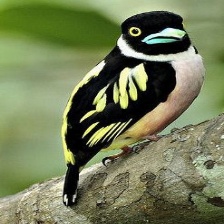
Species: BLACK AND YELLOW BROADBILL
Scientific name: EURYLAIMUS OCHROMALUS